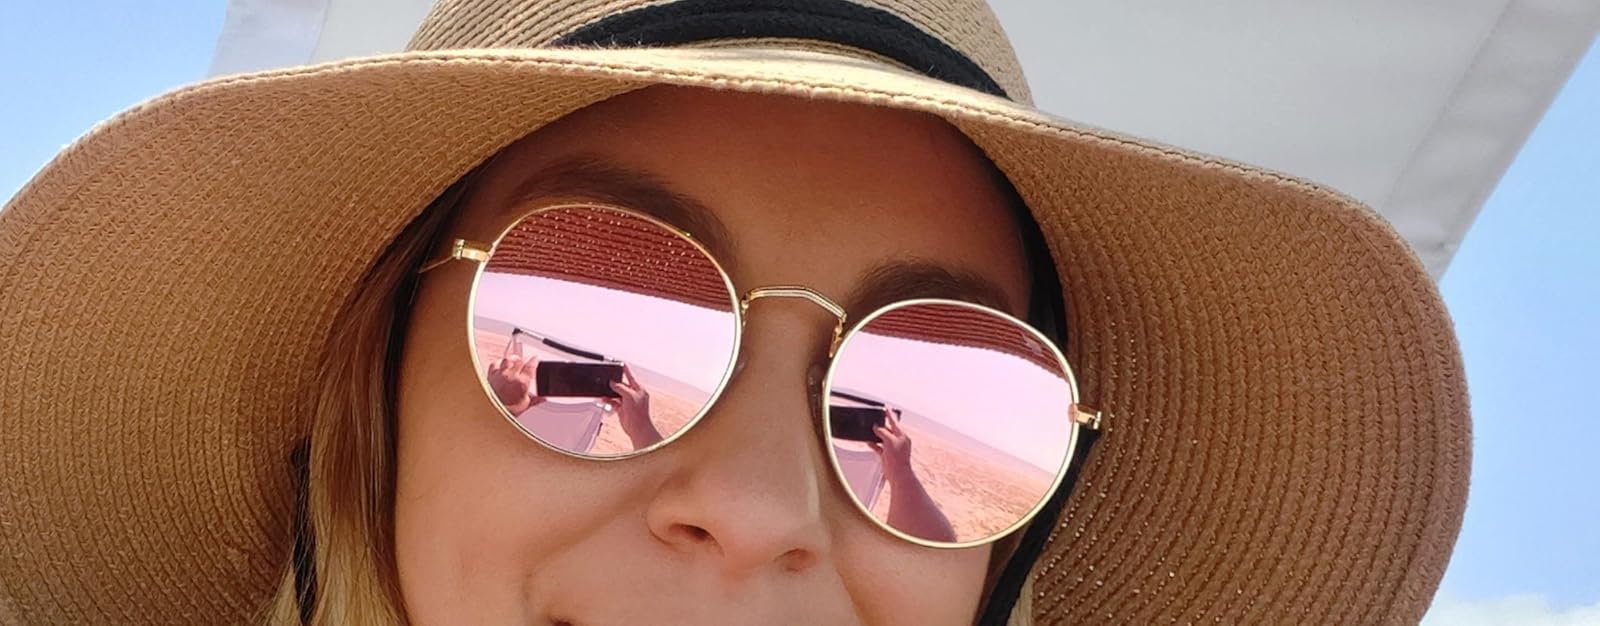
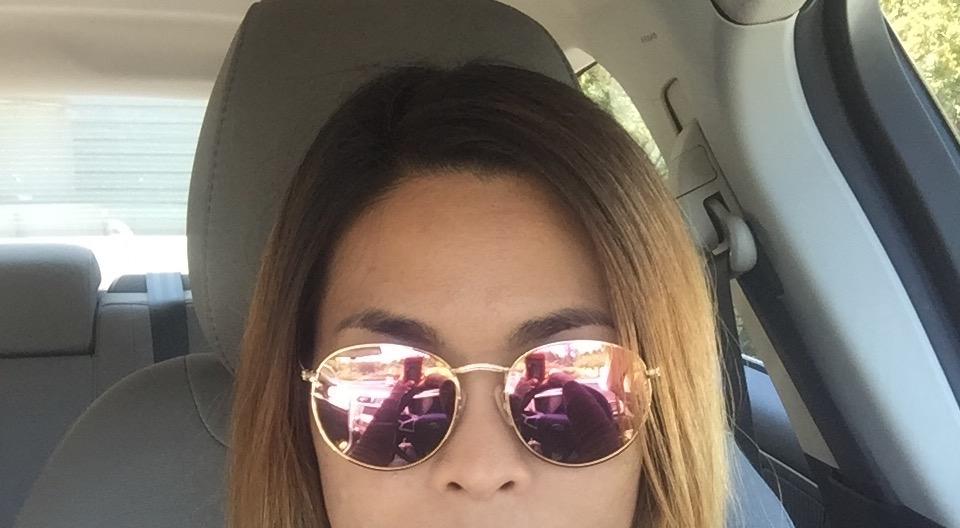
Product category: accessories_sunglasses
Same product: yes